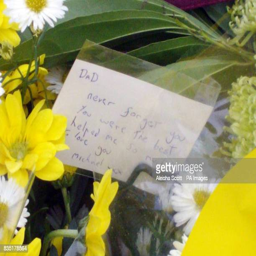
a card left with flowers left at the spot where person was found following an attack